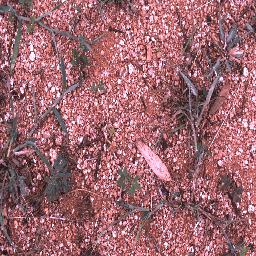
Label: negative